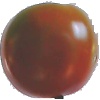
Label: Tomato Maroon 1